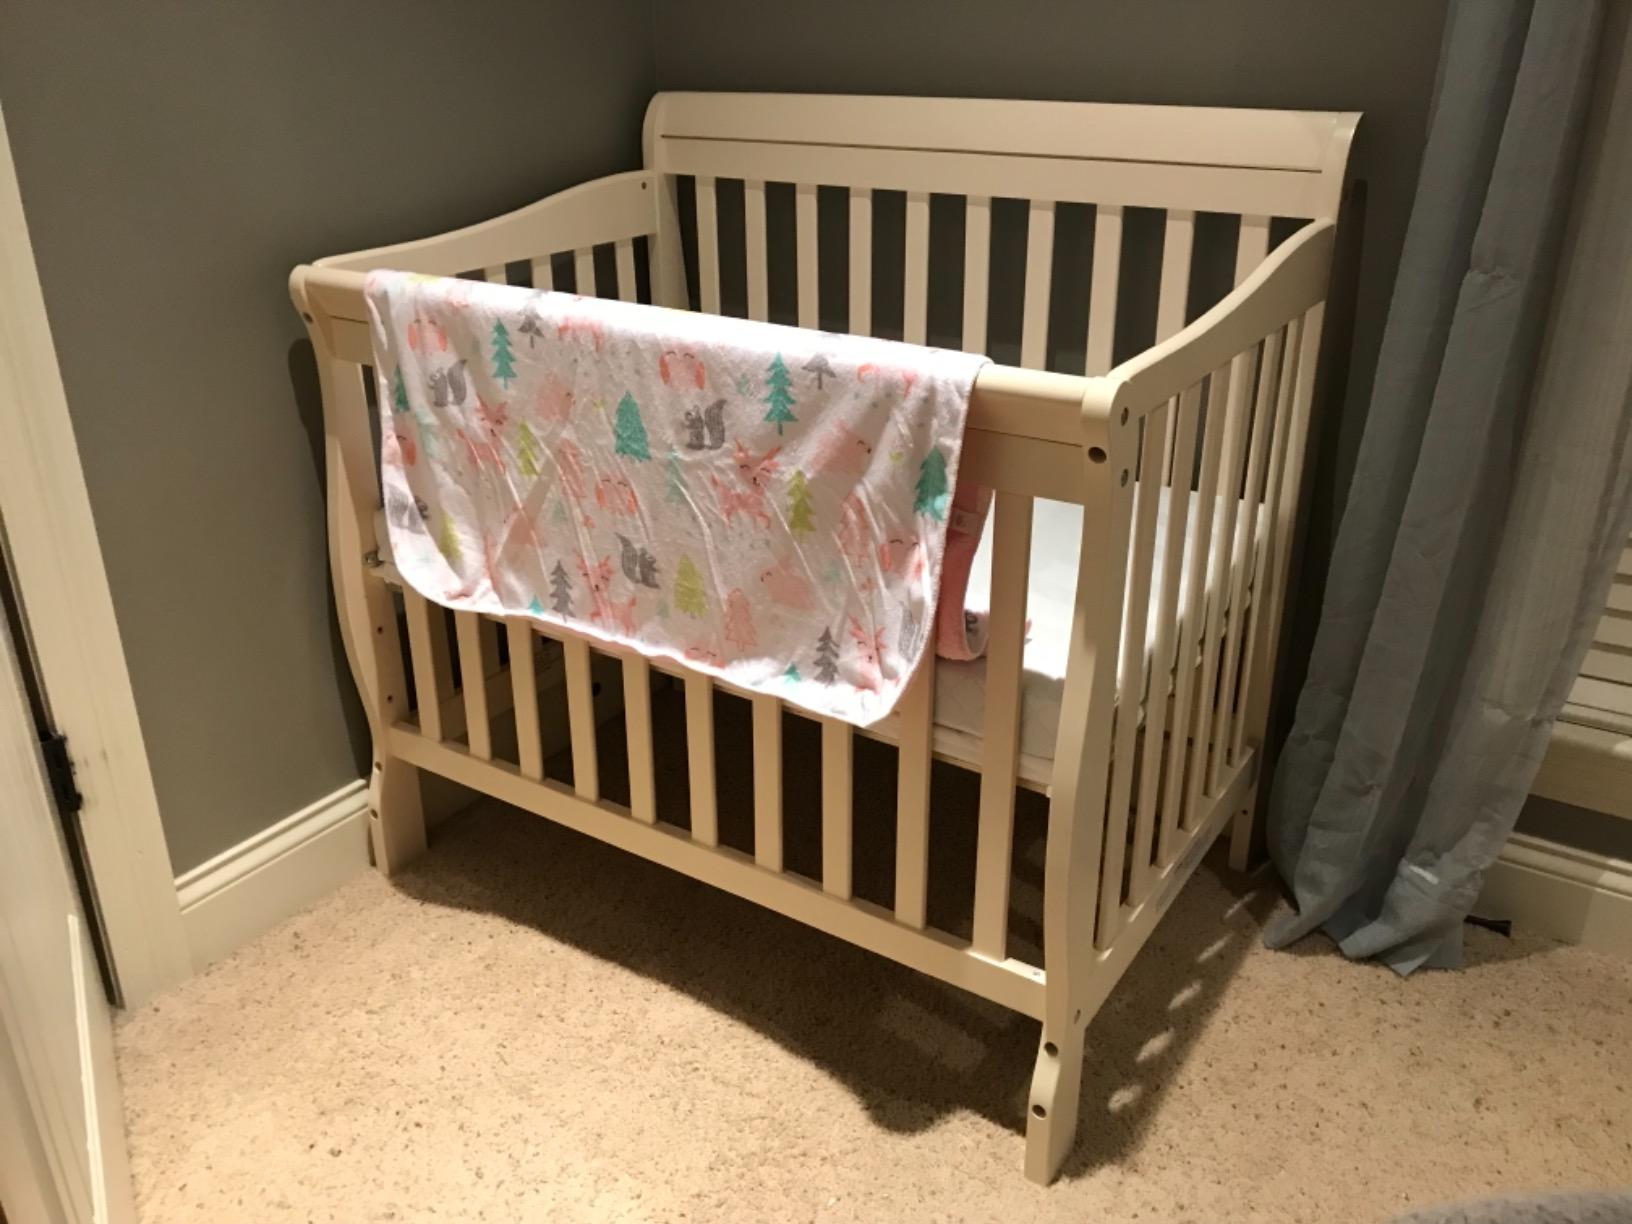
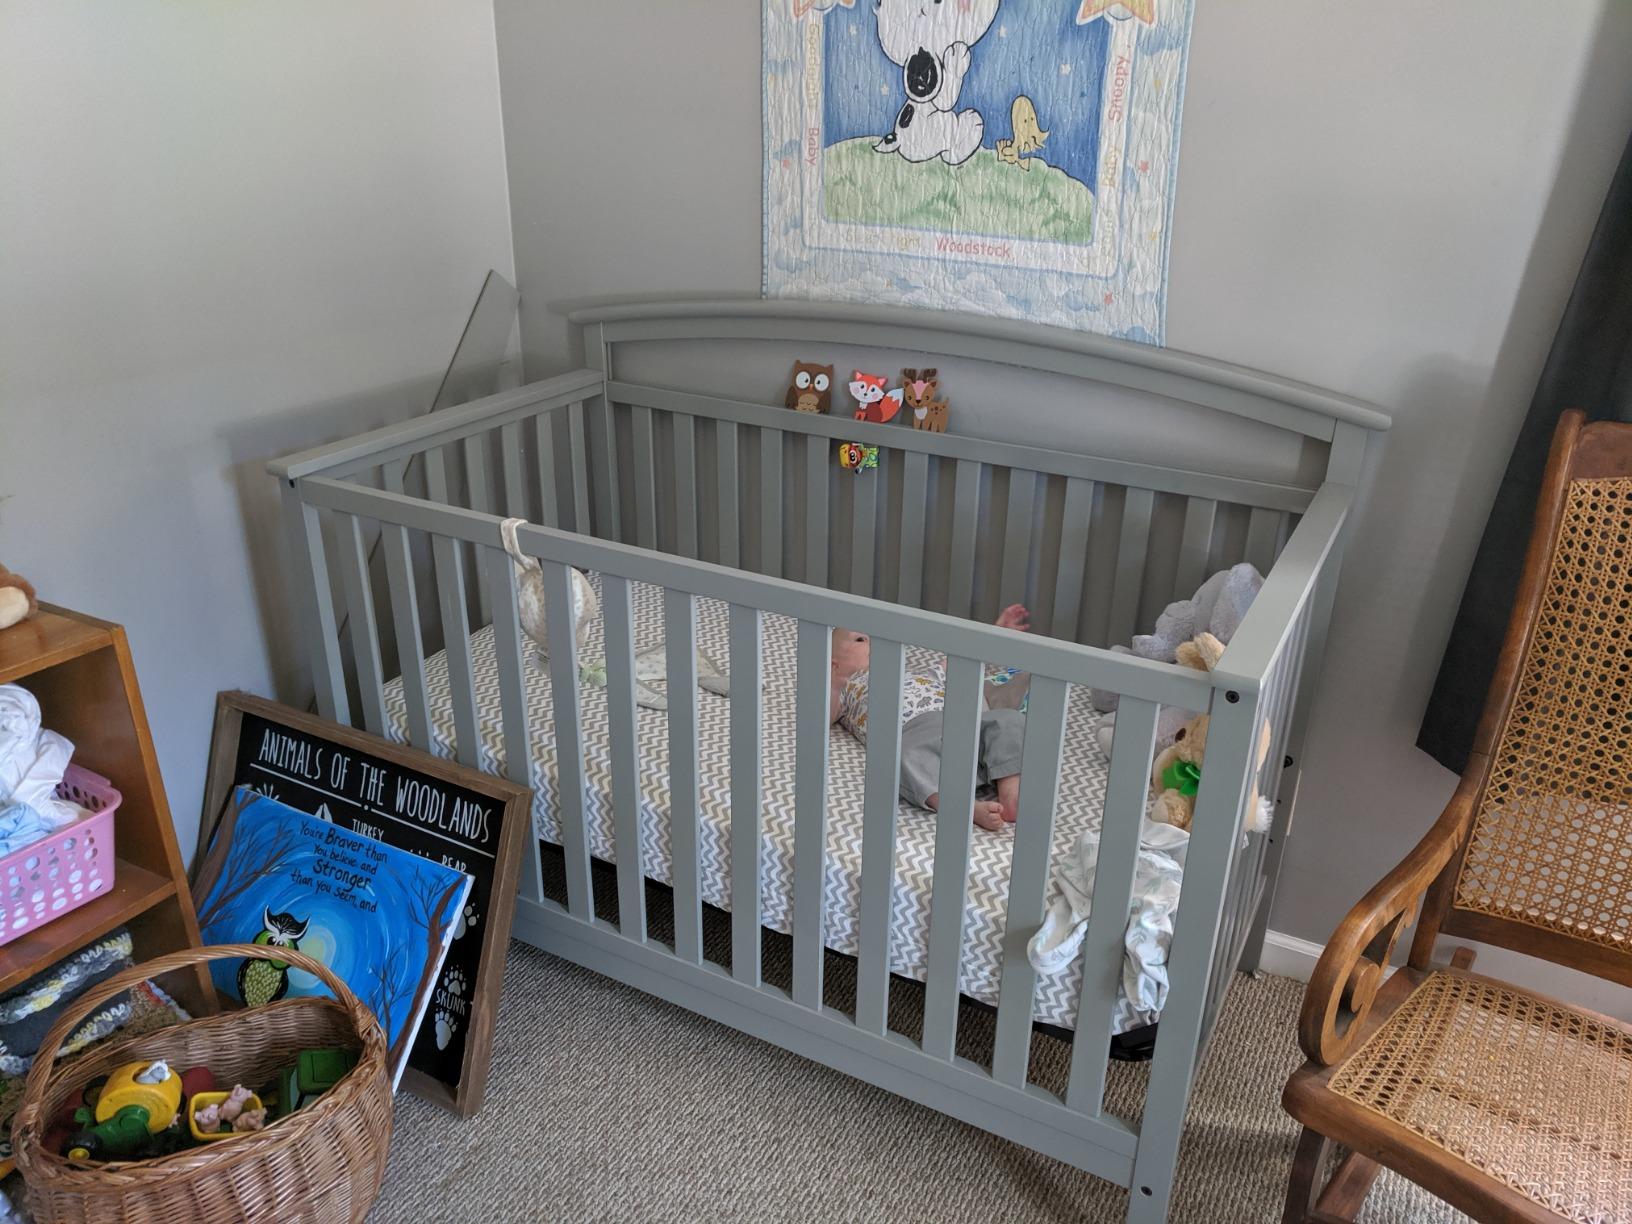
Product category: products_crib
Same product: no